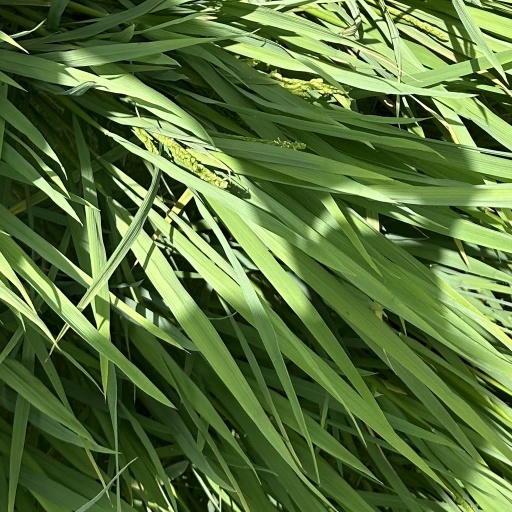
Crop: rice